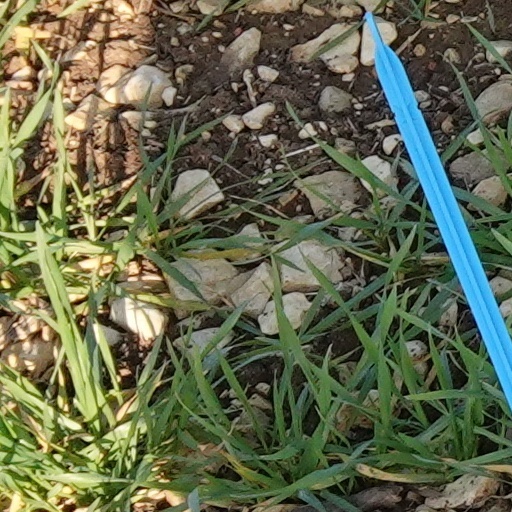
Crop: wheat